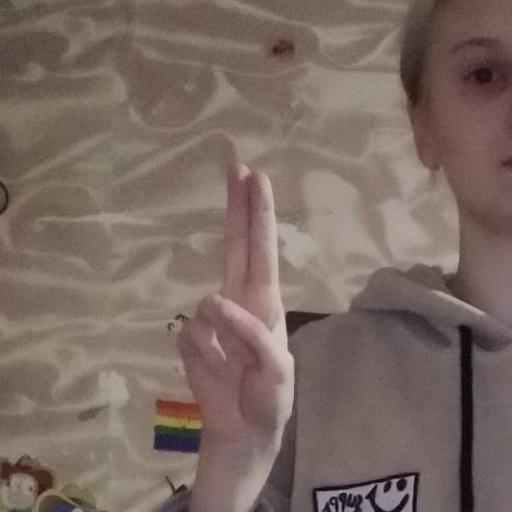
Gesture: two_up